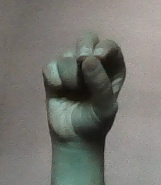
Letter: gaaf